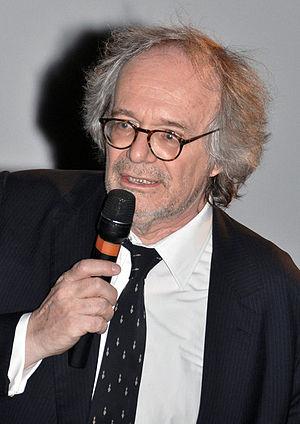
Pascal Thomas à l'avant-première du film Ensemble nous allons vivre une très très grande histoire d'amour
Pascal Thomas est un acteur, réalisateur, scénariste et producteur français né le 2 avril 1944 à Paris.